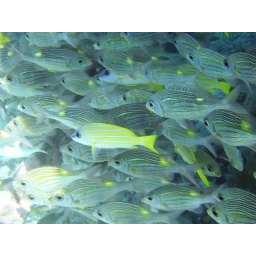
A school of fish congregating under a jetty. Taken whilst snorkelling, Mirihi island house reef, South Ari Atoll, Maldives.